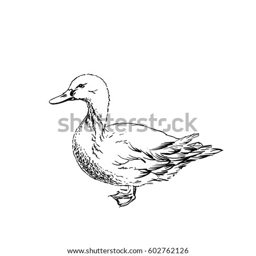
duck drawn in black ink on a white background .